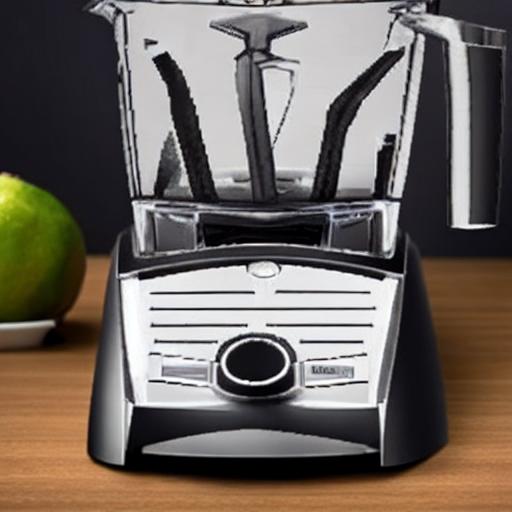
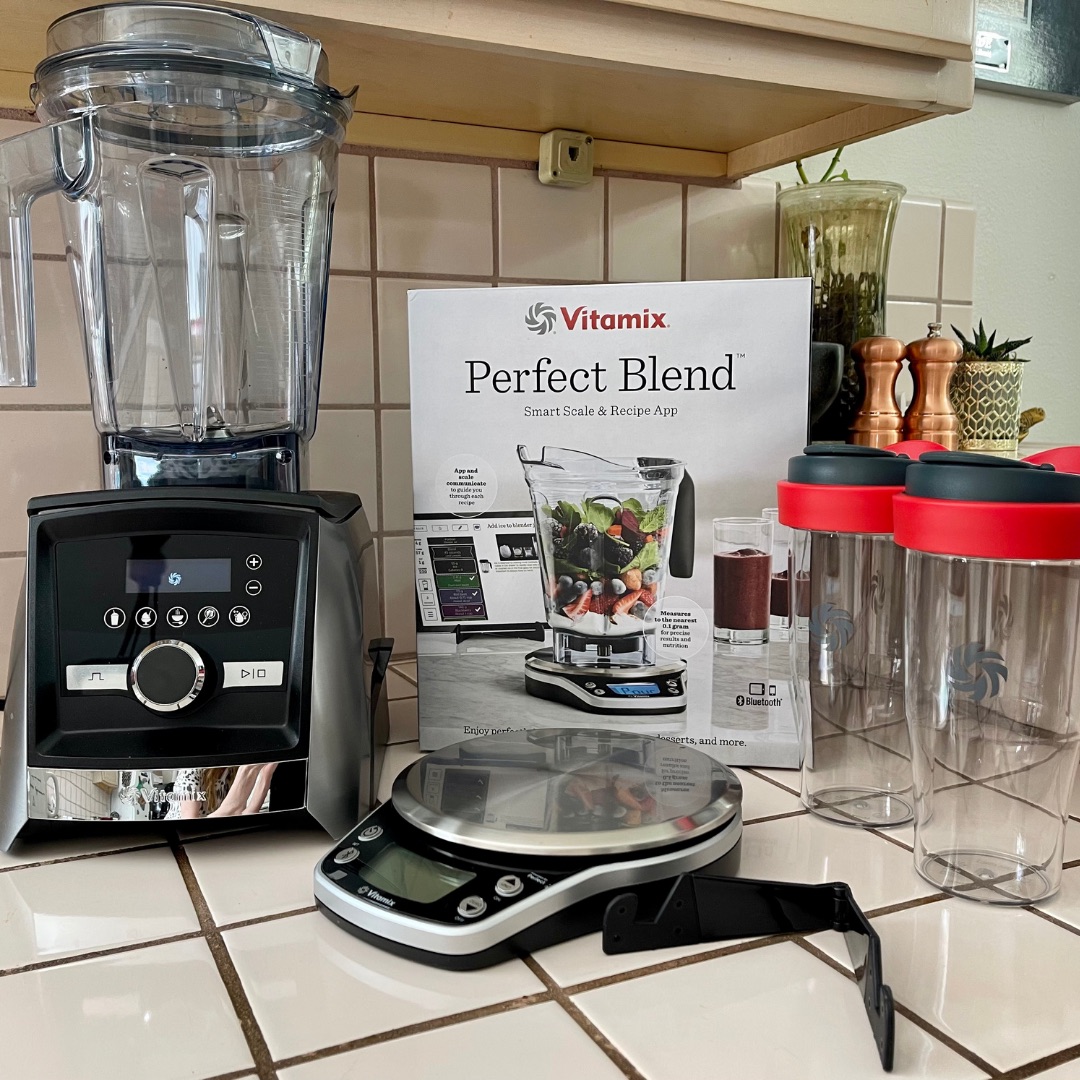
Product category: items_blender
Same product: no